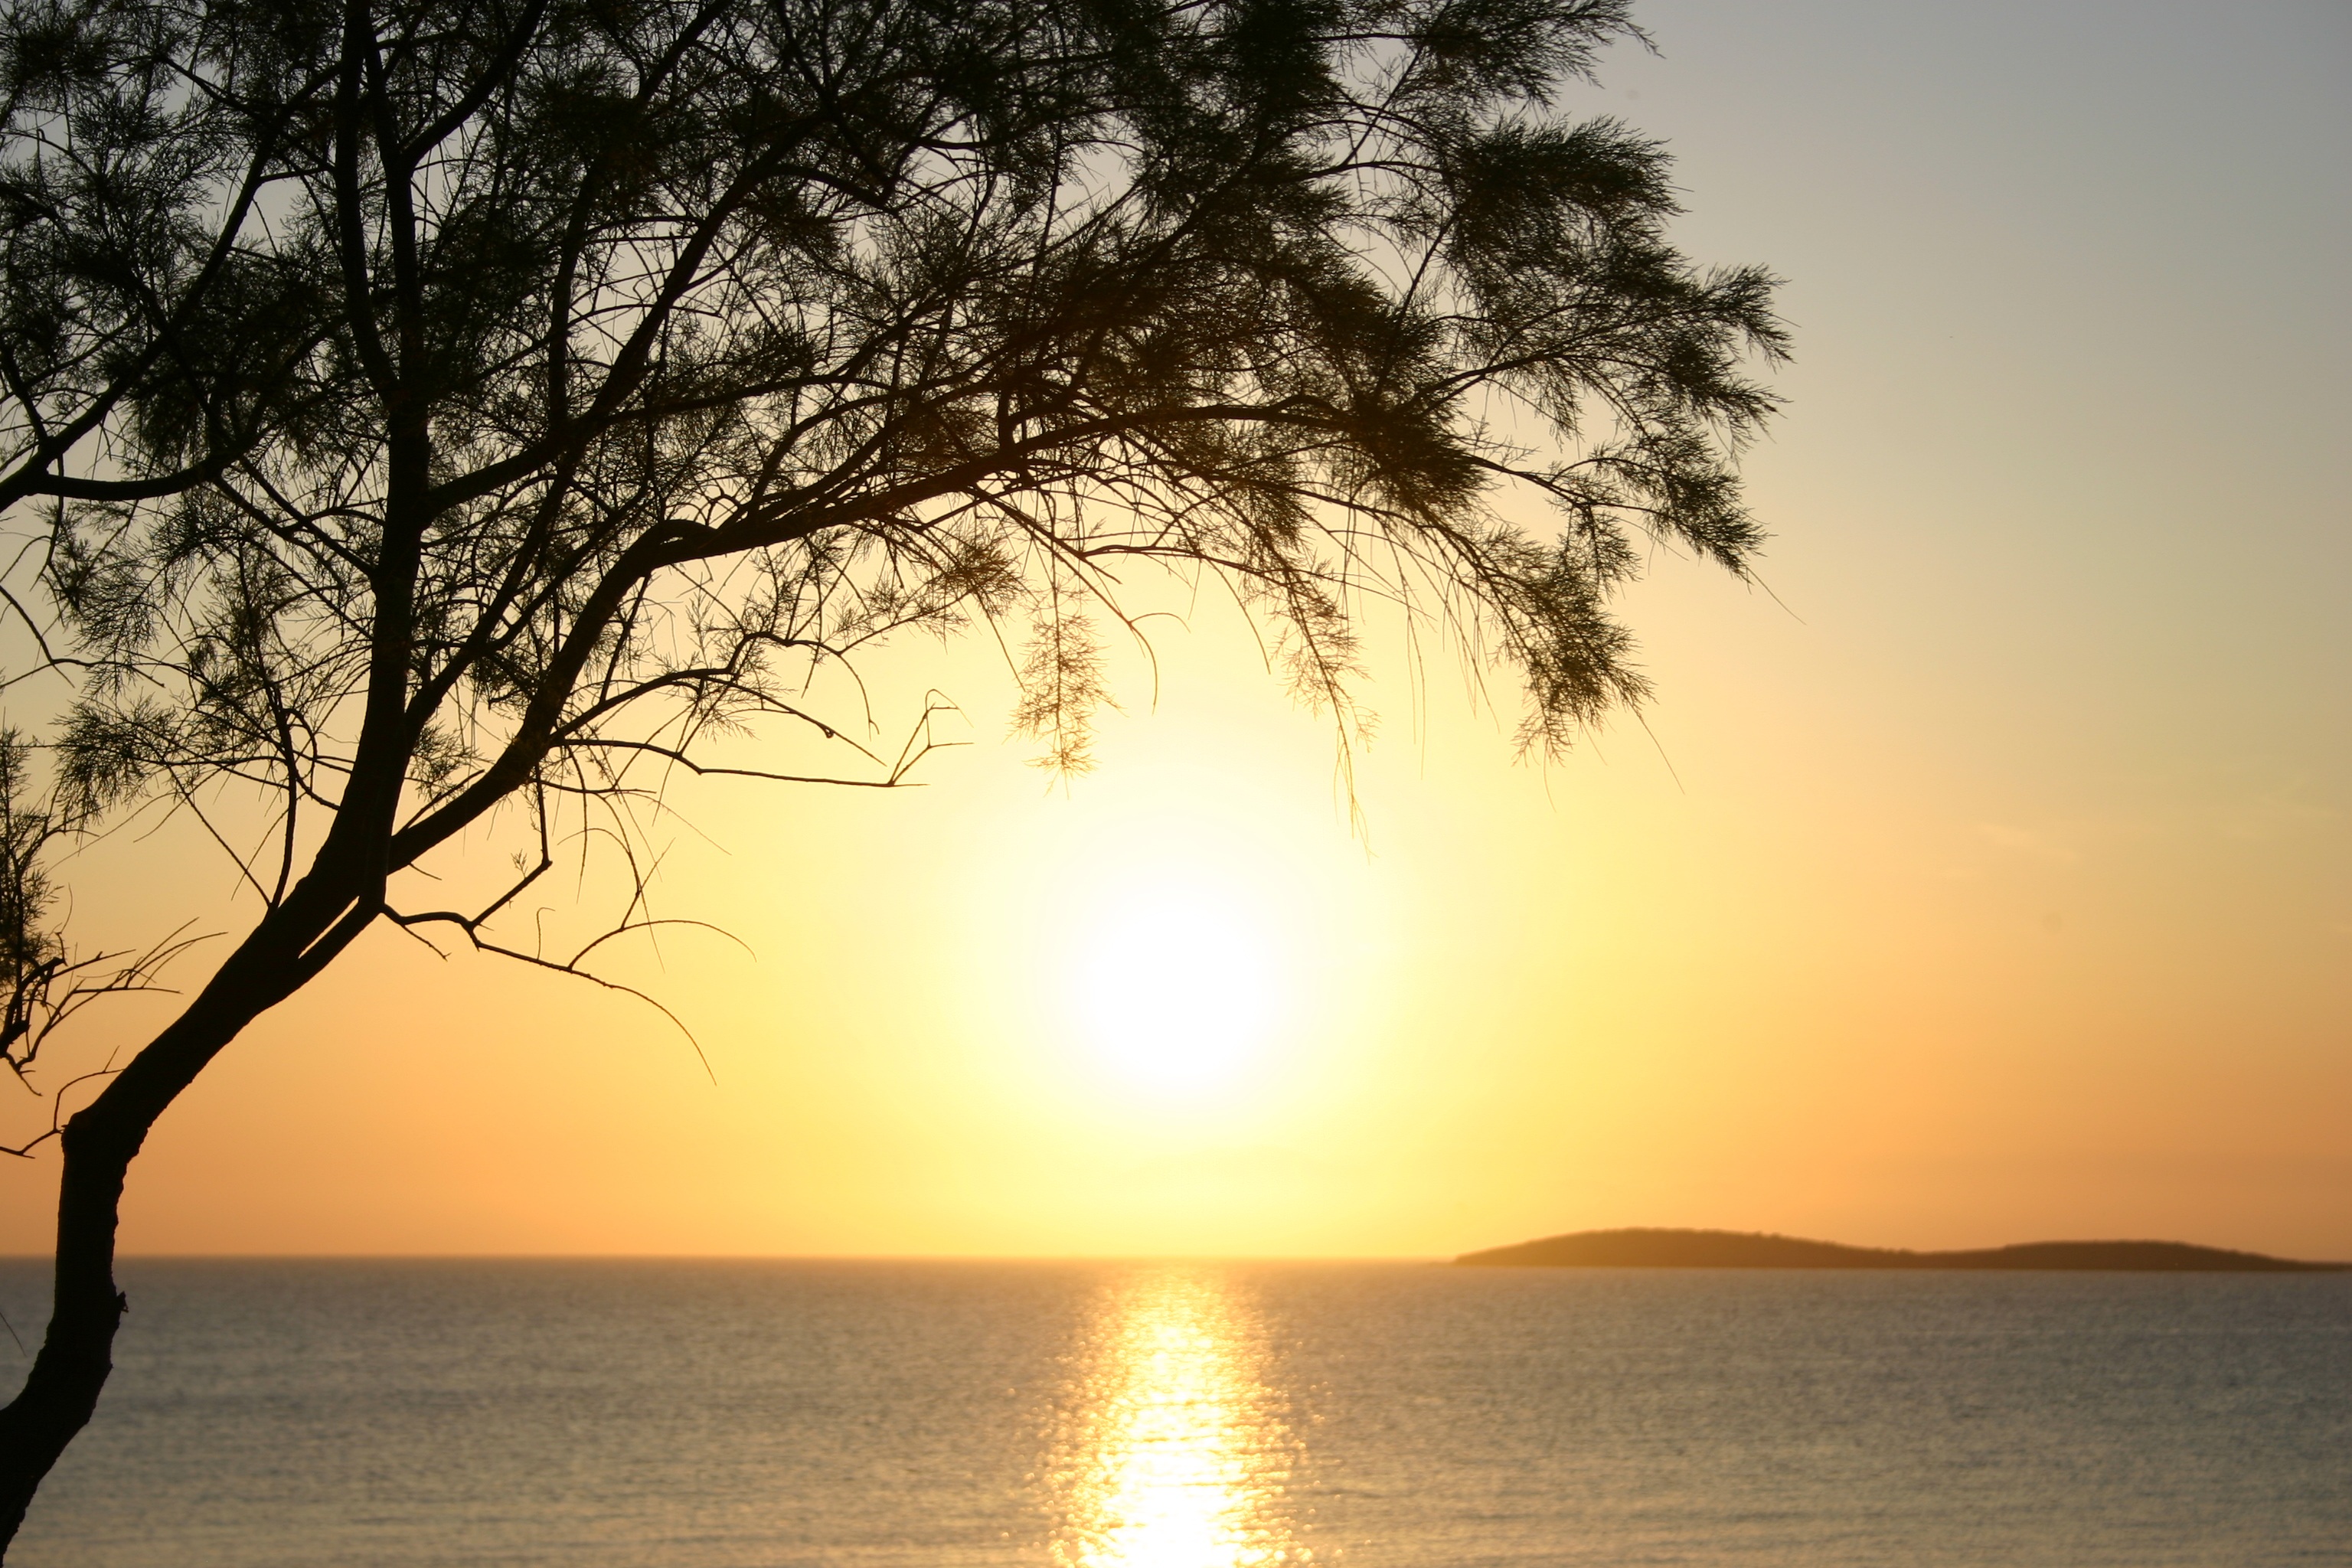
sea, tree, horizon, sun, sunrise, sunset, sunlight, morning, dawn, dusk, evening, afterglow, atmospheric phenomenon